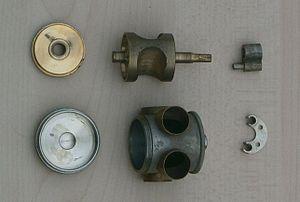
Piston rotatif d'un cuivre, démonté